Economy of Birmingham

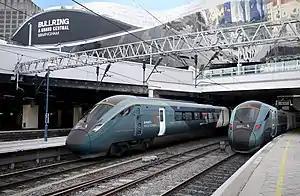
High-speed trains at Birmingham New Street

The main railway station in the city is Birmingham New Street, which is the busiest railway station in the UK outside London, both for passenger entries/exits and for passenger interchanges. It is the national hub for CrossCountry, the most extensive long-distance train network in Britain, and a major destination for Avanti West Coast services from London Euston, Glasgow Central and Edinburgh Waverley. Birmingham Moor Street and Birmingham Snow Hill form the northern termini for Chiltern Railways express trains running from London Marylebone. Curzon Street railway station, currently under construction, will be the terminus for trains to the city on High Speed 2, the first phase of which will open around 2030.